Kämmenniemi

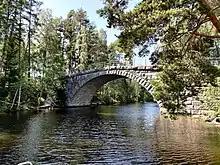
Aunessilta

Kämmenniemi is mentioned in the land register of 1540 as a village of five houses called Kemmenniemi, later also in the form Kemenniemi. Permanent settlement is known to have existed in the area at least since the 14th century. Teisko, which originally belonged to Messukylä as a chapel parish, became independent in 1860. At the beginning of 1972, the municipality of Teisko was annexed to the city of Tampere, and the first town plan of Kämmenniemi was confirmed soon after the municipal union. Most of the street names are based on the old place names in the region.